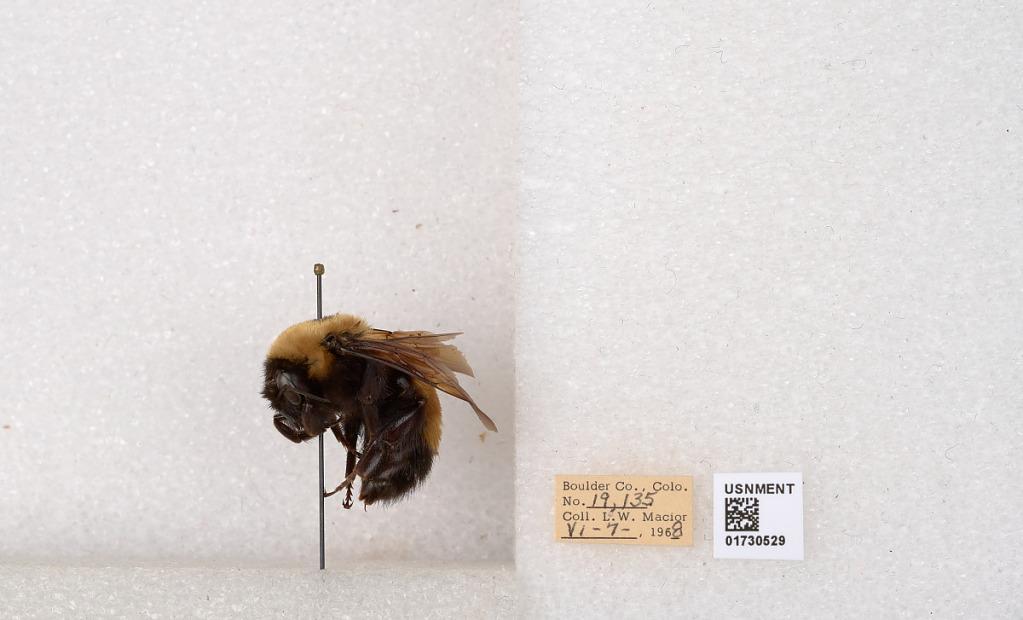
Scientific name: Bombus (Bombus) nevadensis Cresson
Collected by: L. Macior
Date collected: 1968-6-7
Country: United States
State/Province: Colorado
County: Boulder
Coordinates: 40.0925, -105.358